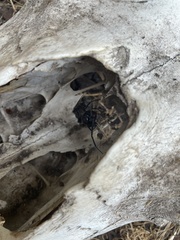
Species: Lactrodectus_hesperus